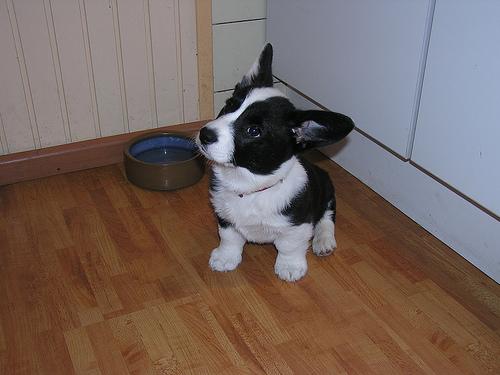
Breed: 2909-n000116-Cardigan